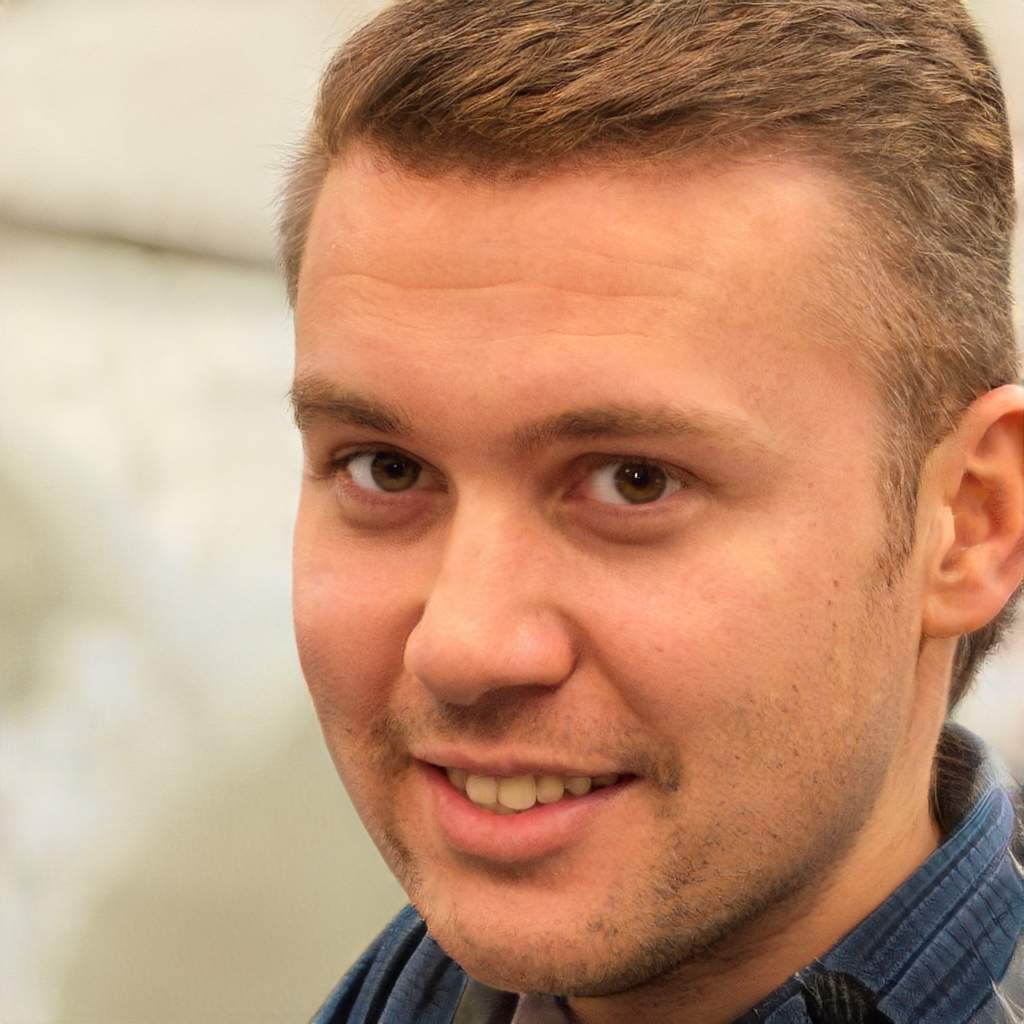
Label: No Watermark